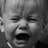
Emotion: sad